Ermenegildo Costantini

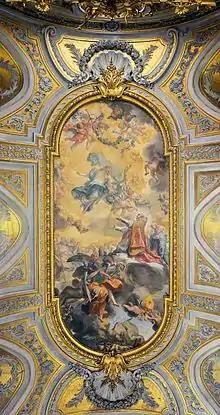
The glory of San Stanislao in Rome

Ermenegildo Costantini (1731 – 1791) was an Italian painter, active in Rome in a late-Baroque style.